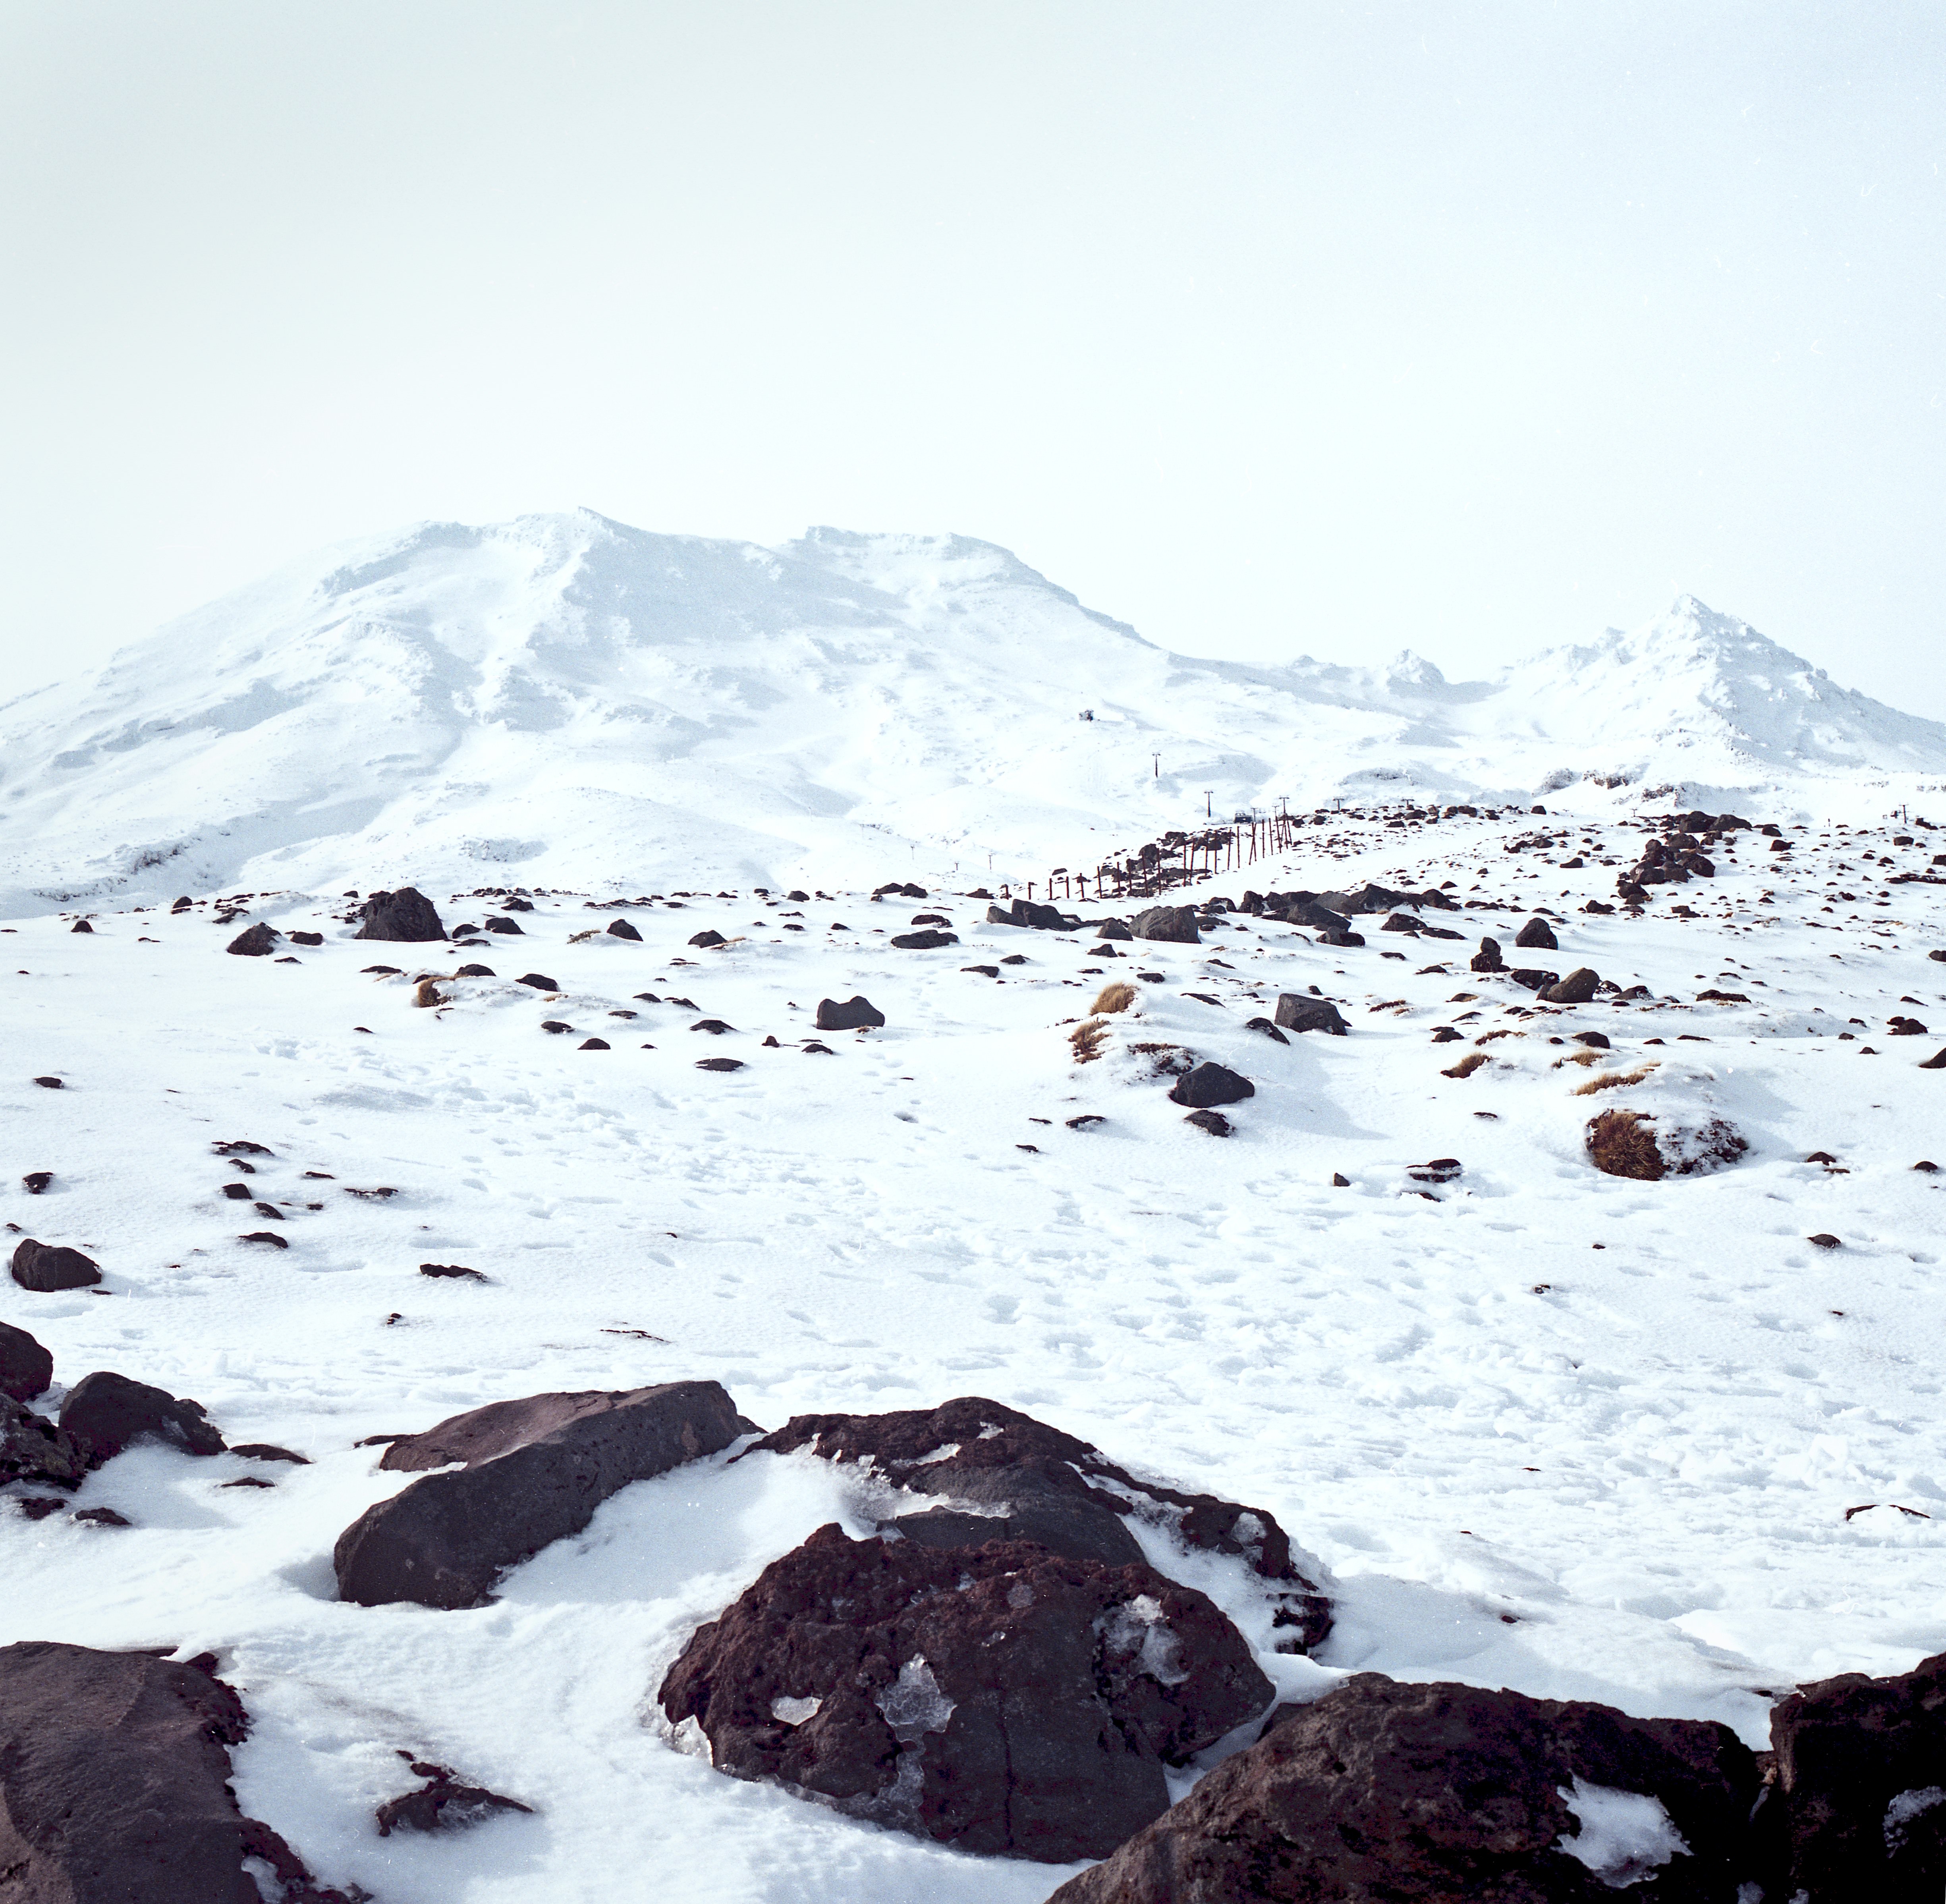
mountain, snow, winter, mountain range, ice, weather, arctic, season, ridge, summit, mountaineering, rocks, alps, plateau, fell, tundra, landform, geographical feature, mountainous landforms, glacial landform, geological phenomenon